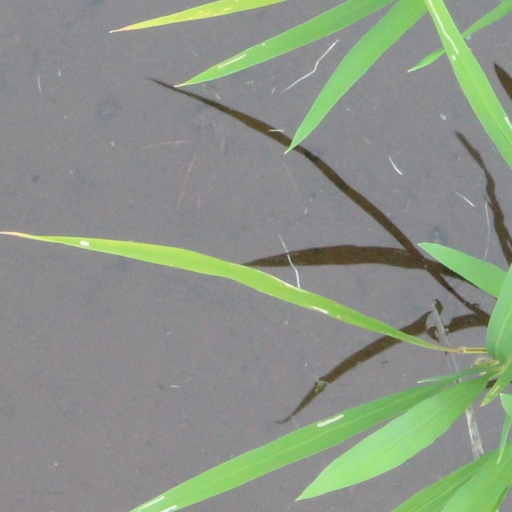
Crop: rice